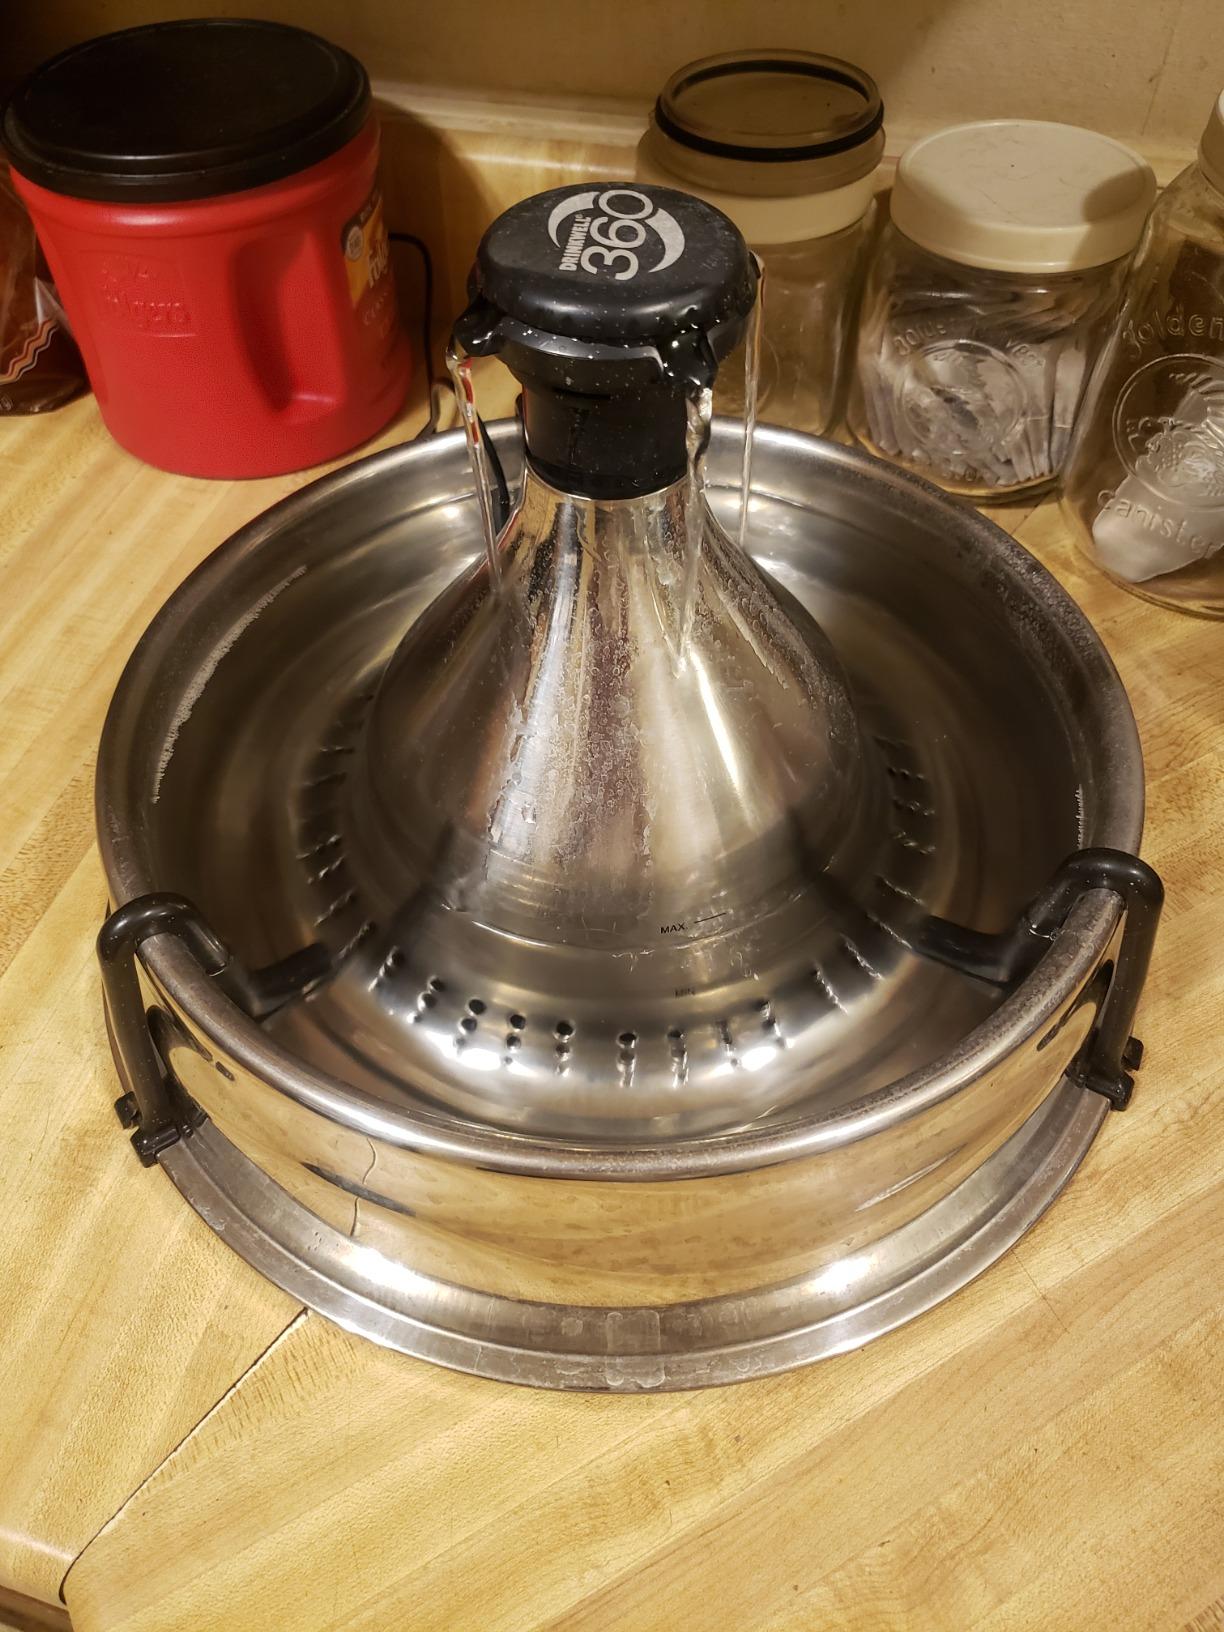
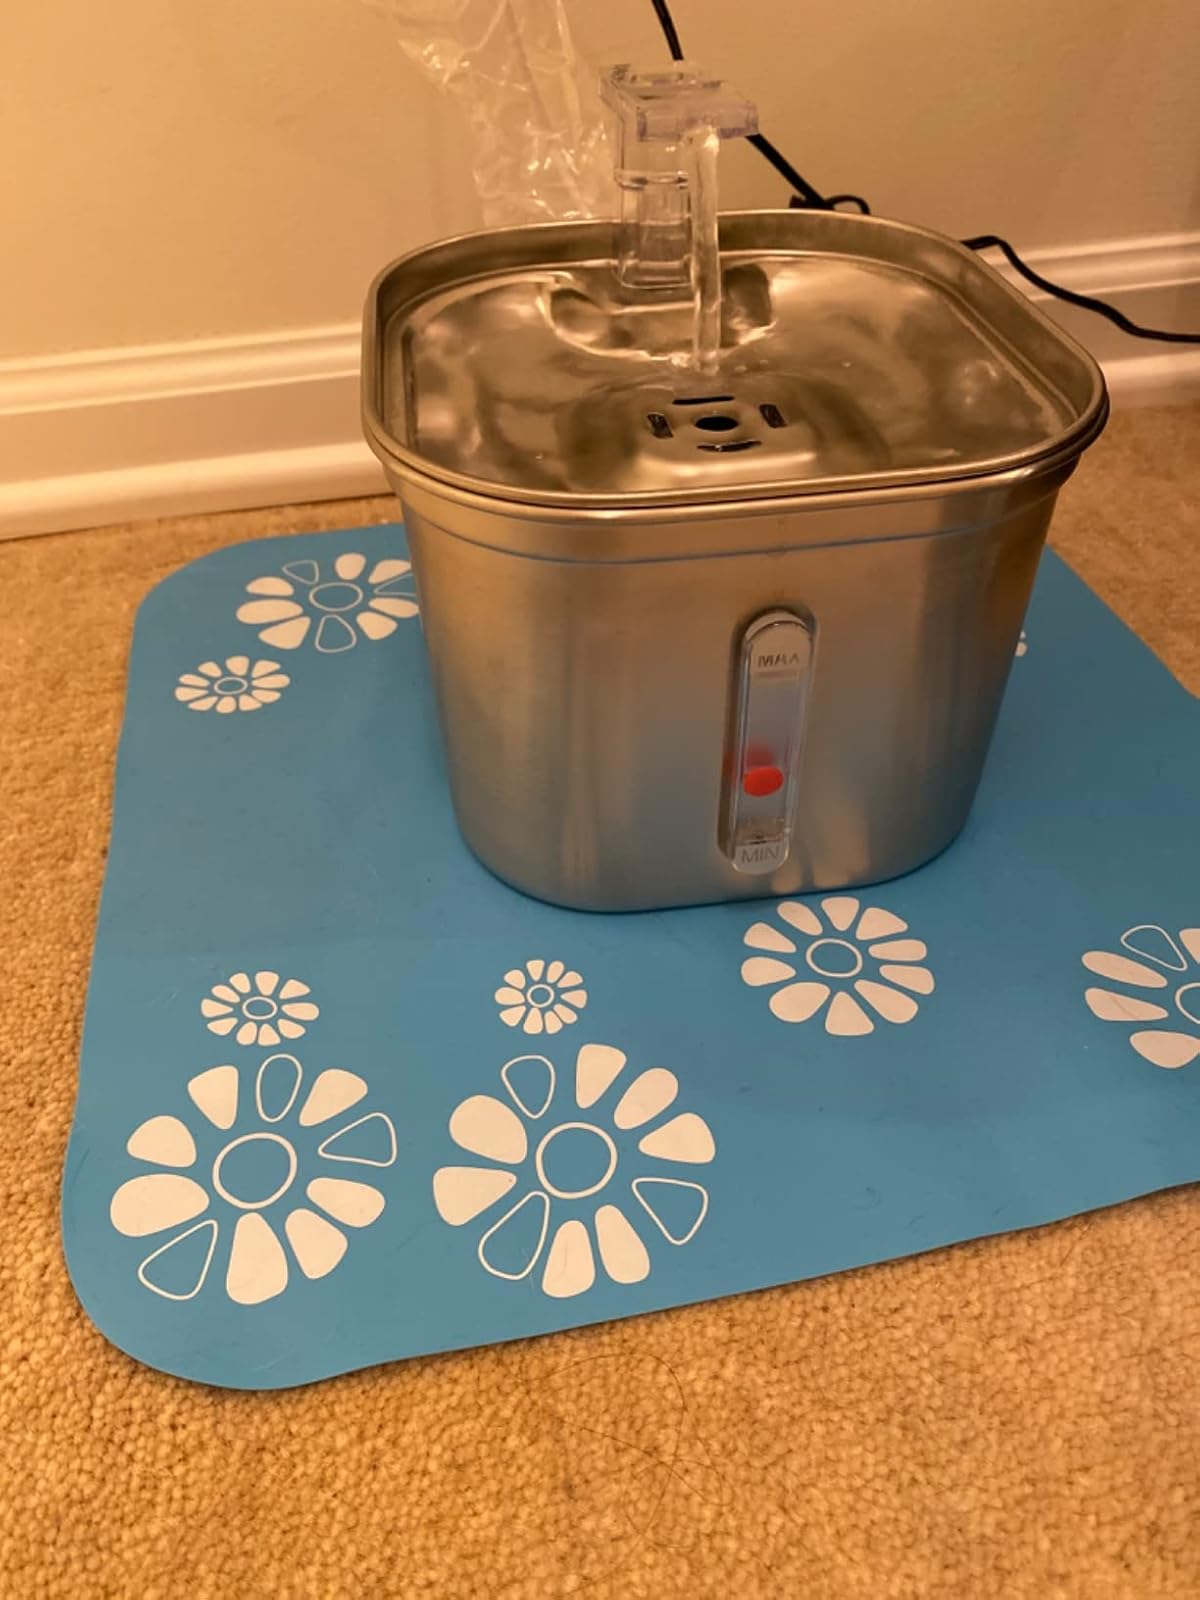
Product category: items_bowl
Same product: no